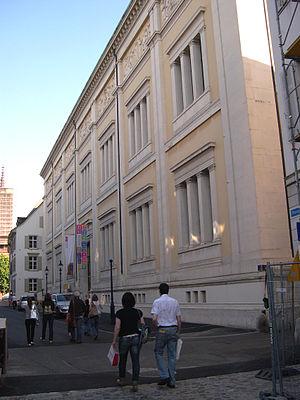
Le musée d'histoire naturelle de Bâle, appelé en allemand Naturhistorisches Museum Basel, est un musée d'histoire naturelle, situé dans la ville de Bâle, en Suisse.